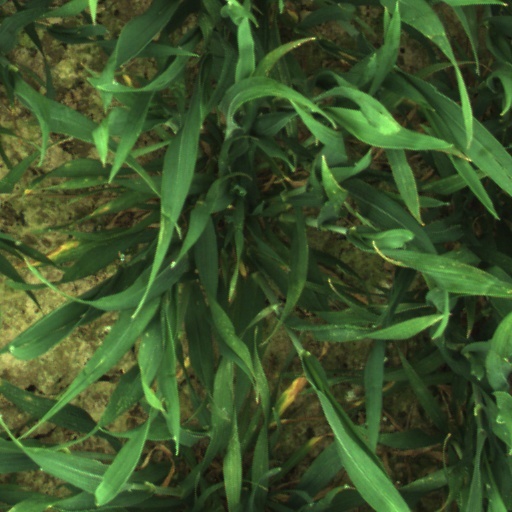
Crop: wheat